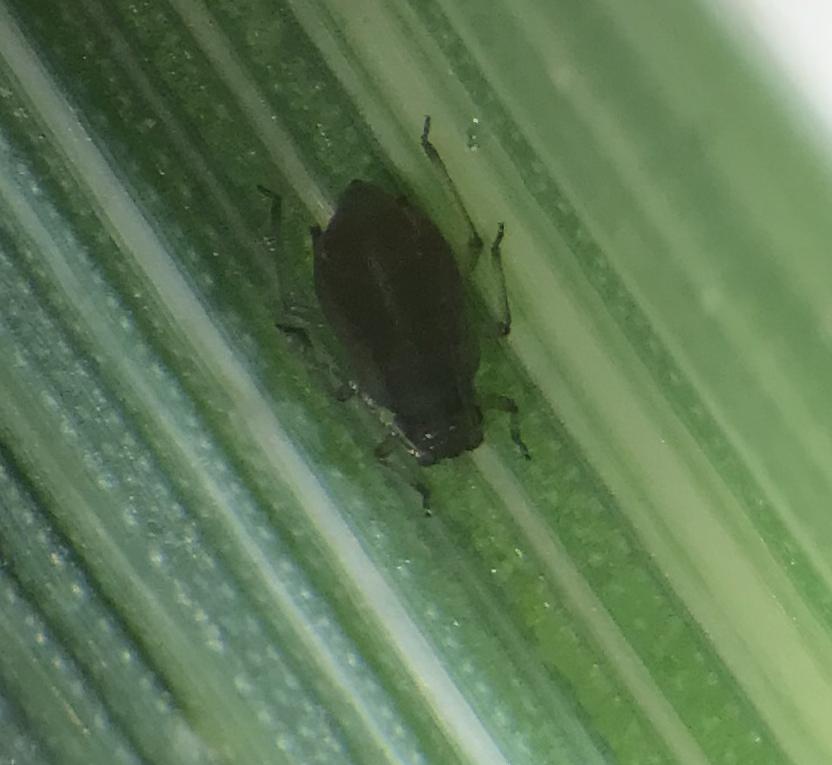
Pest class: bird_cherry_oat_aphid